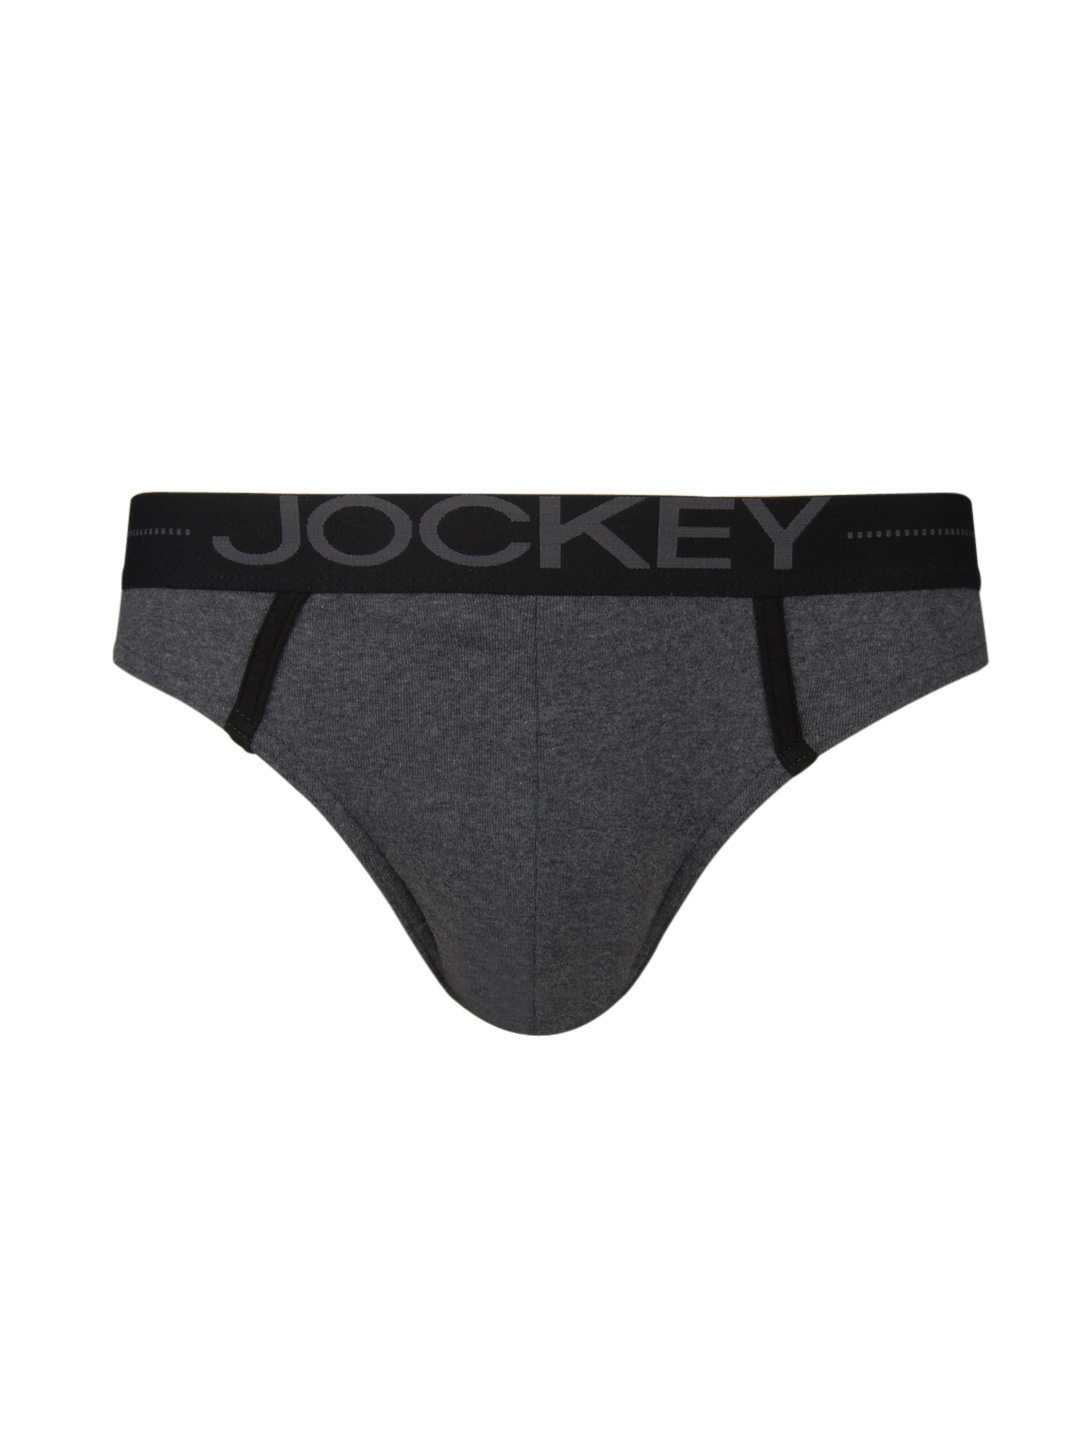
Jockey COMFORT PLUS Men Charcoal Brief 8044
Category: Apparel / Innerwear / Briefs
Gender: Men
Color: Charcoal
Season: Summer 2016
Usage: Casual